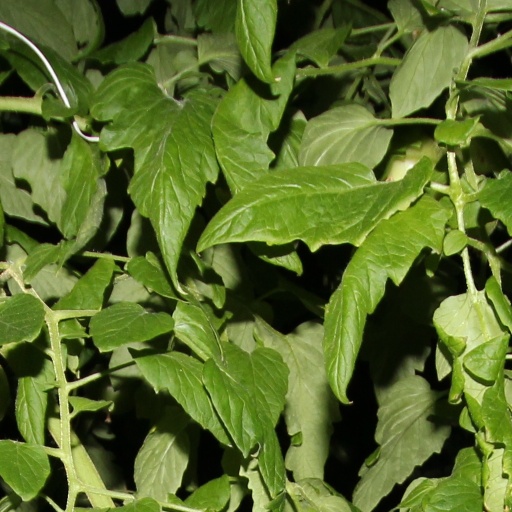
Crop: tomato